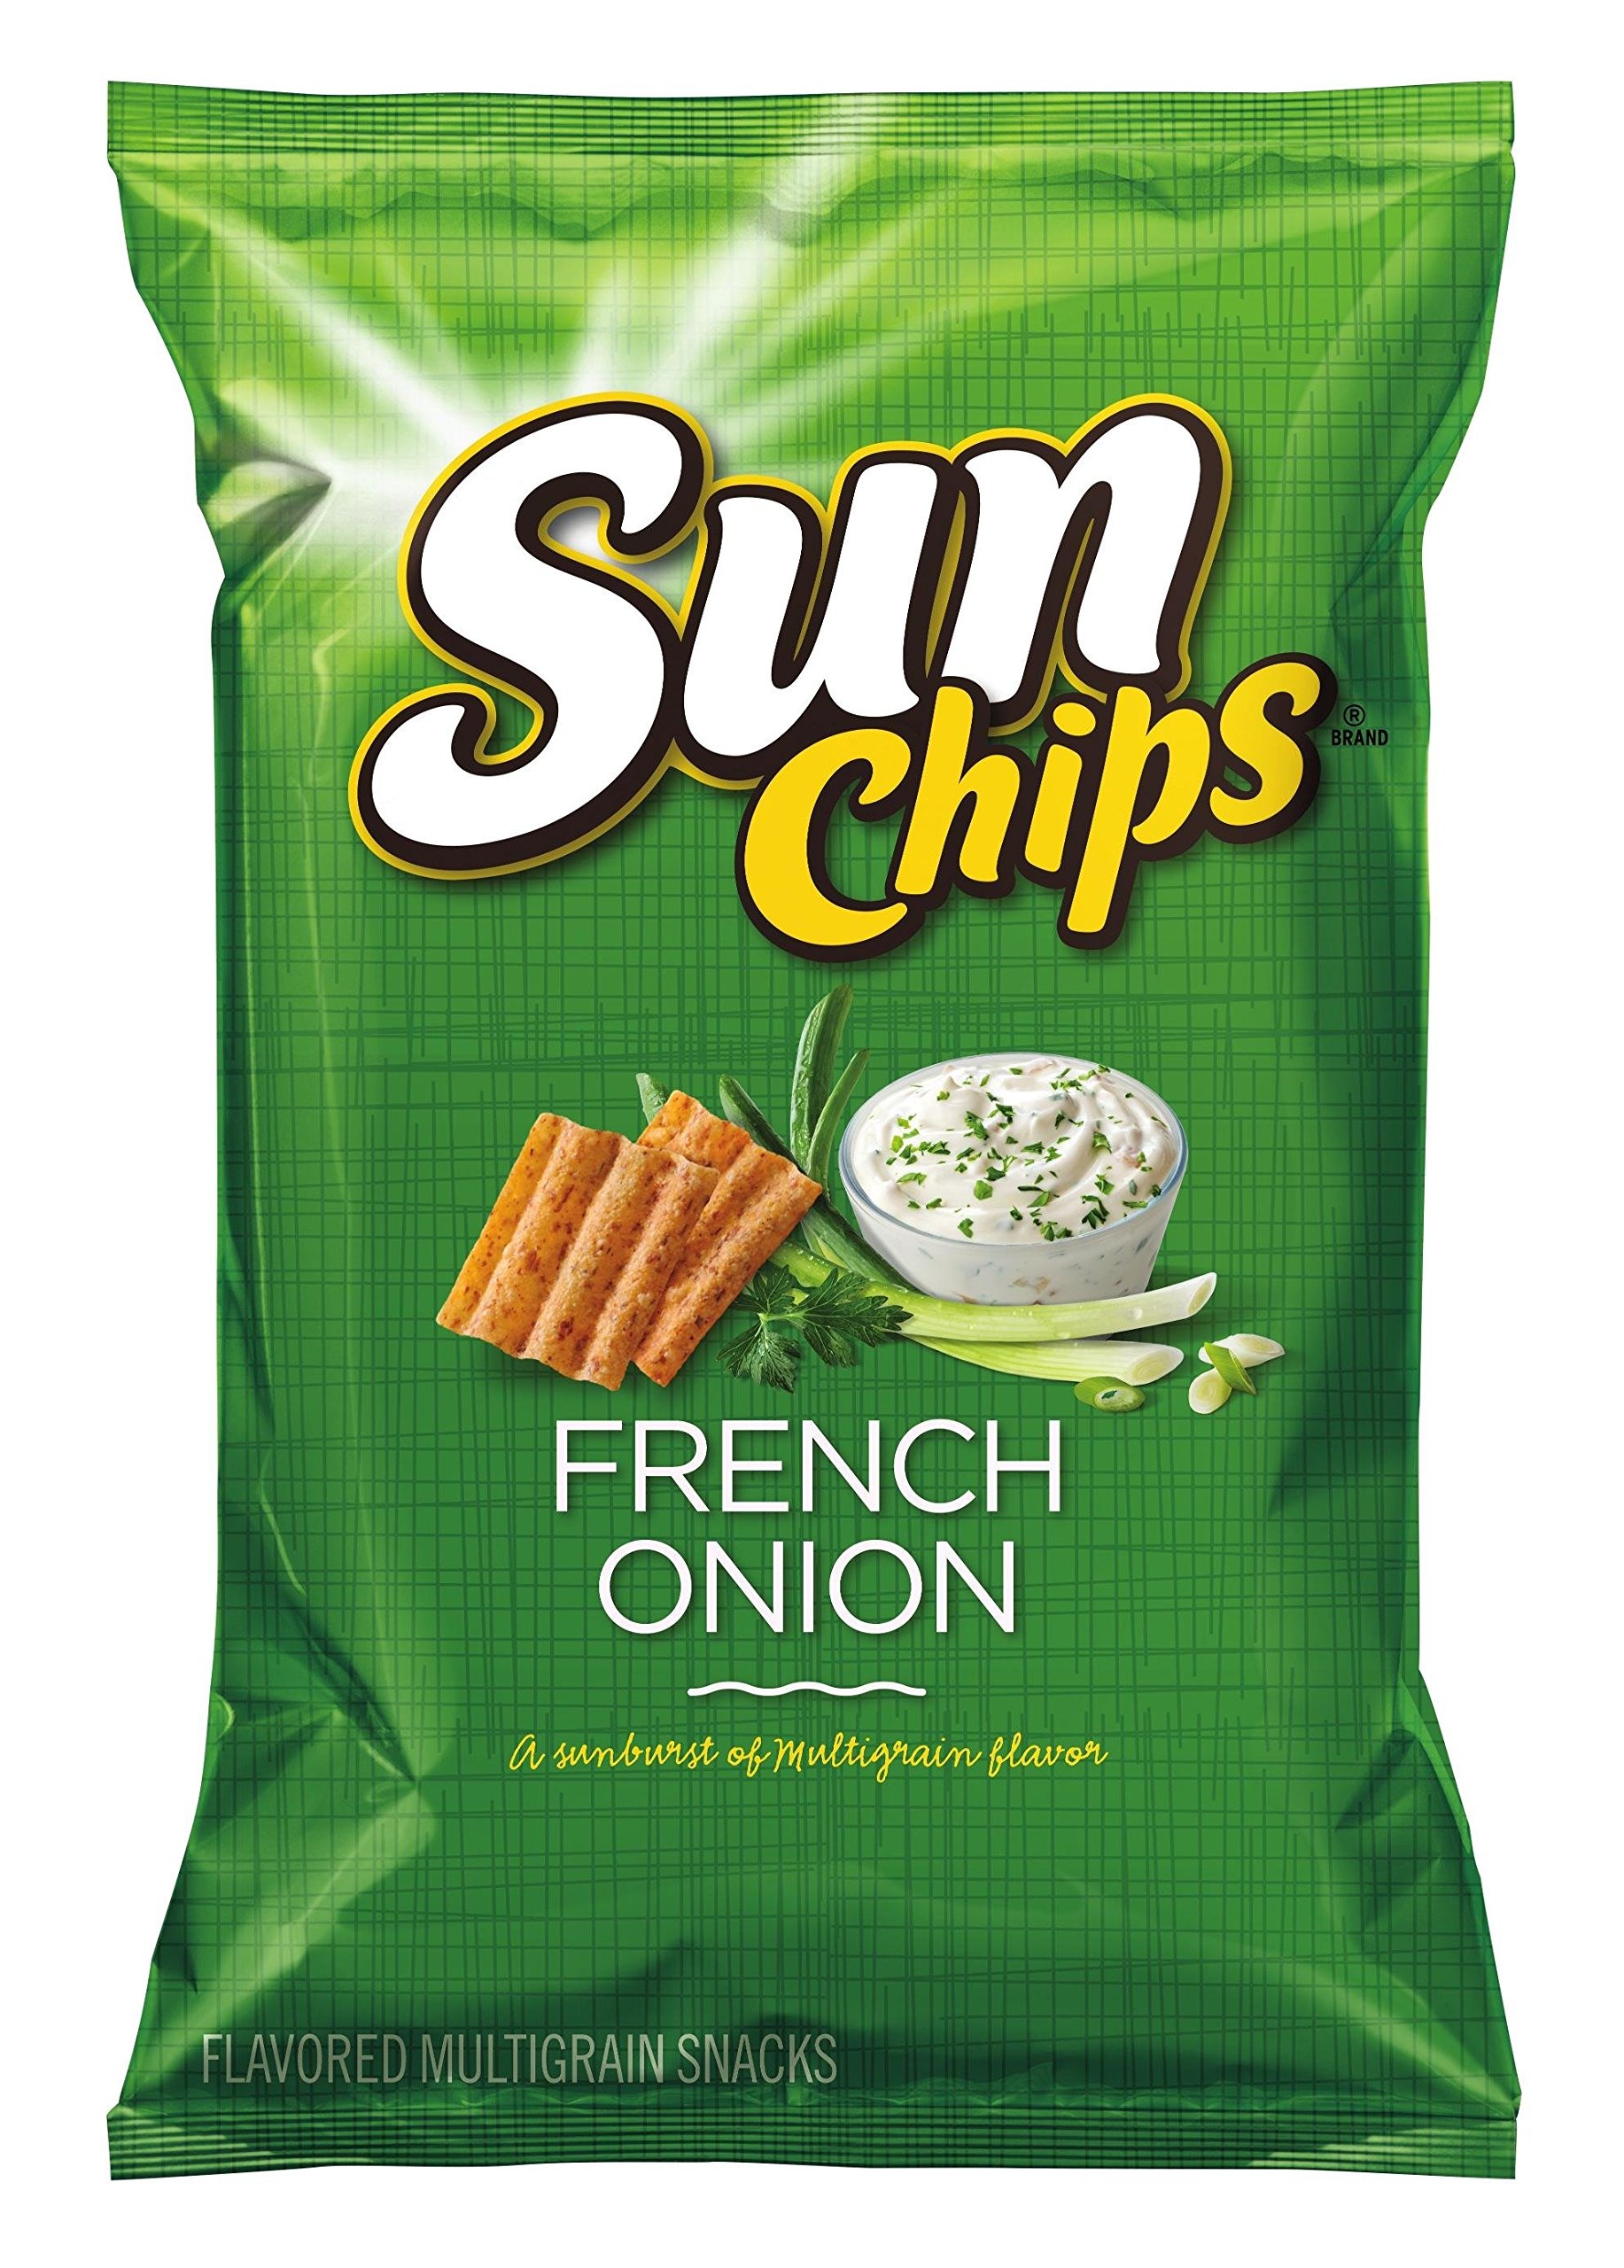
Item Name: Sunchips Multigrain Chips, French Onion, 56 Ounce (Pack of 8)
Bullet Point: Made with 21 gram of whole grains per serving
Value: 448.0
Unit: oz

Price: 27.7